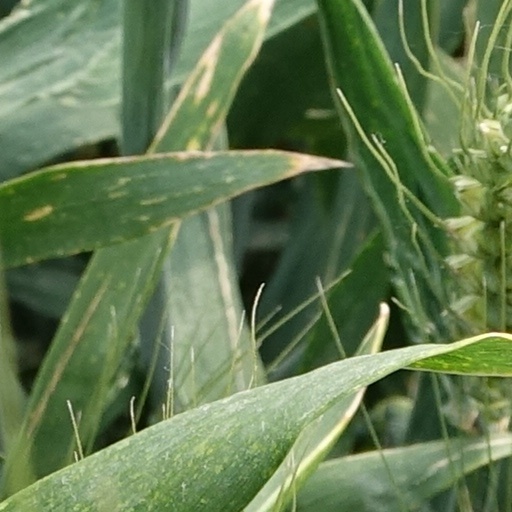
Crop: wheat